Hörnli Hut

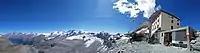
Hörnli Hut

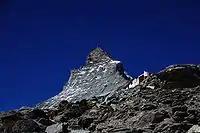
Below the Hörnli ridge of the Matterhorn

The Hörnli Hut (German: "Hörnlihütte") is a mountain hut located at the foot of the north-eastern ridge (Hörnli Ridge) of the Matterhorn. It is situated at above sea level, a few kilometres south-west of the town of Zermatt in the canton of Valais in Switzerland. It is also known as "Berghaus Matterhorn".